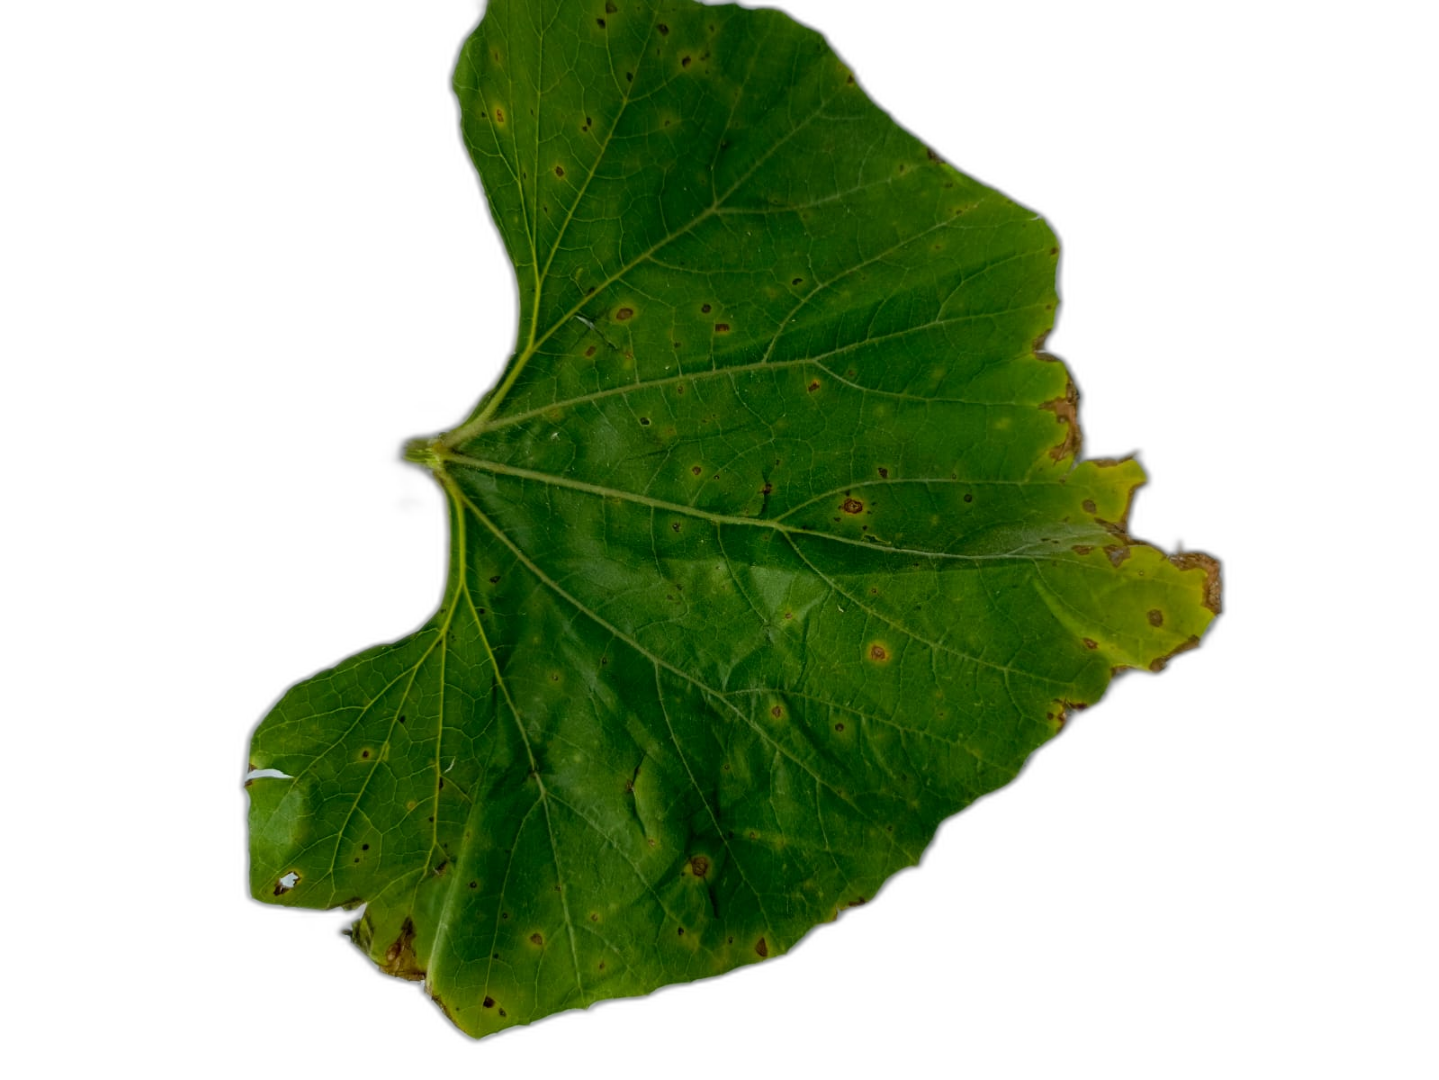
Crop: Bottle Gourd
Label: Alternaria_Leaf_Blight